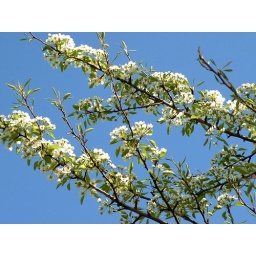
Apple tree in flowers